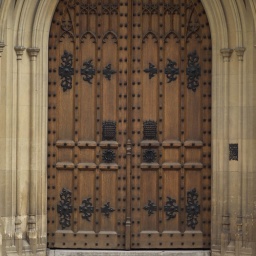
Arched door way of an ancient historical building in London, England